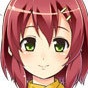
Portrait style: Anime Portrait